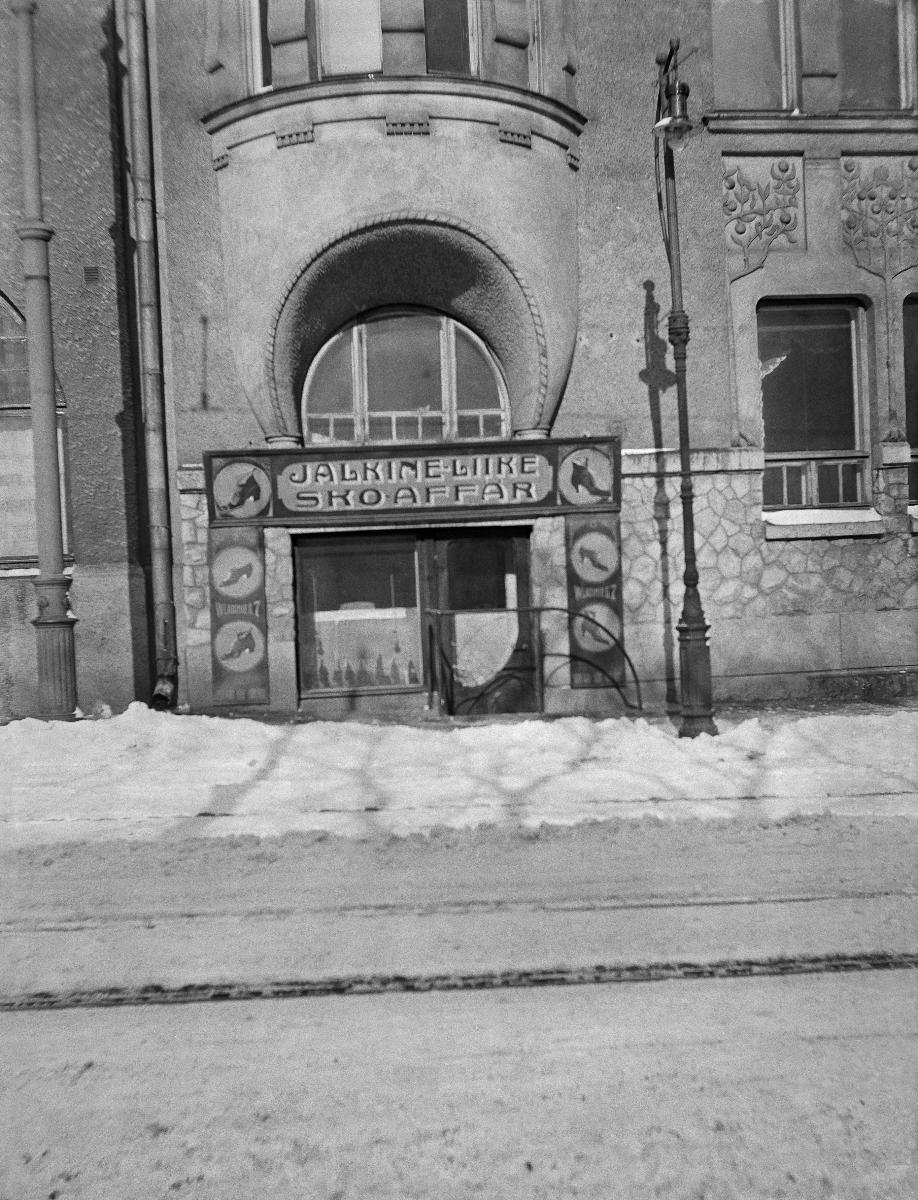
Kalevankatu 7 (Vladimirinkatu).
sisällön kuvaus: L. Vesannon Jalkineliikkeen sisäänkäynti liikekyltteineen, asuintalo Kyllikki. mustavalkoinen
Kuvaaja: Laakso, Heikki, valokuvaaja
Ajankohta: kuvausaika 1916-1921
Aiheet: kenkäkaupat, julkisivut (rakennusten osat), jugend, katuvalot, shoe shops, jugendstil, skoaffärer